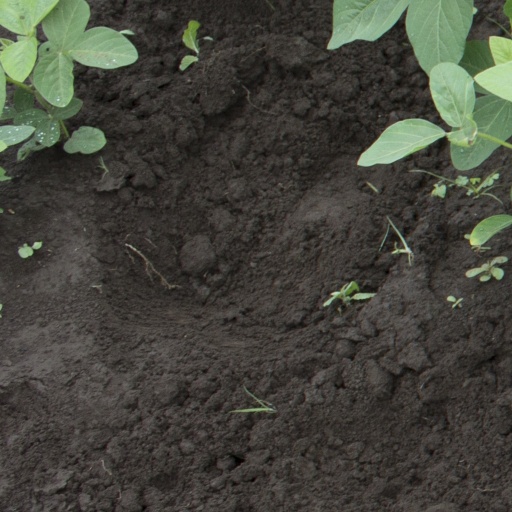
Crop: soybean